Ghana national football team

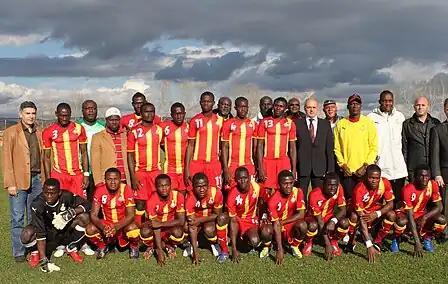
Mali vs Ghana, exhibition game at Paris, 31 March 2015

Since 1957 it has had 32 different head coaches and 3 caretakers. C. K. Gyamfi led the Black Stars to 3 Africa Cup of Nations titles – in 1963, 1965 and 1982 – making Gyamfi the "joint most successful coach" in the competition's history. Fred Osam Duodu led the Black Stars to their 1978 Africa Cup of Nations title; Ratomir Dujković, Milovan Rajevac, and James Kwesi Appiah have led the Black Stars to World Cup qualification. Two Serbian managers guided Ghana to their first two World Cup appearances. Otto Addo is the head coach of the Black Stars since 15 March 2024, replacing Chris Hughton.